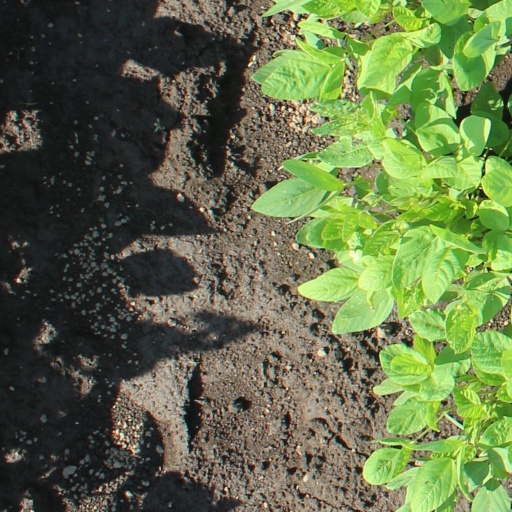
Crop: soybean